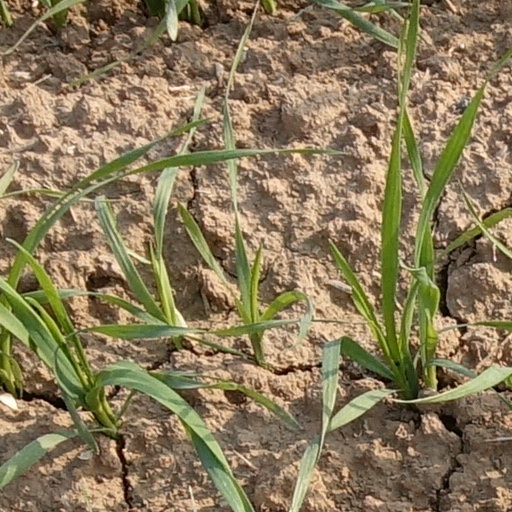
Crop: wheat